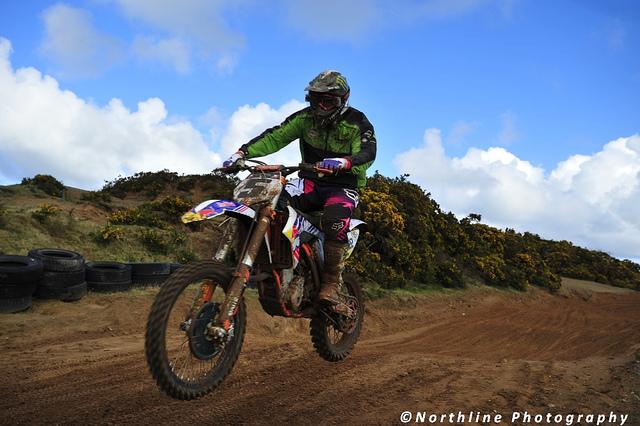
A man on a motorcycle riding a dirt track.